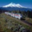
Label: train